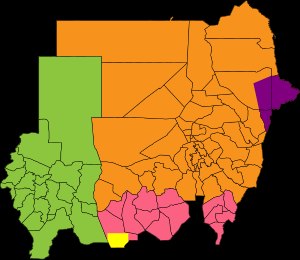
Sudan / Administrativ inddeling / Regionale enheder og omstridte områder
     Centrale og nordlige stater      Darfur      Øst Front      Abyei      Sydkordofan og Blå Nil staterne
Sudan, officielt Republikken Sudan, er et land i Nordøstfrika. Det grænser op til Egypten i nord, Rødehavet i nordøst, Libyen i nordvest, Tchad i vest, Etiopien i sydøst, Eritrea i øst, Sydsudan i syd og Den Centralafrikanske Republik. Landet har et indbyggertal på ca. 41,5 millioner. Sudan er med sine 1.886.068 km² Afrikas og den arabiske verdens tredje største land. Før Sydsudans løsrivelse fra Sudan 9. juli 2011, var det forenede Sudan det største land i Afrika og den arabiske verden. Landets største religion er islam, og dets officielle sprog er arabisk og engelsk. Hovedstaden Khartoum ligger ved Blå og Hvide Nils sammenløb. Siden 2011 har Sudan været præget af en voldelig militærkonflikt i delstaterne Sydkordofan og Blå Nil.